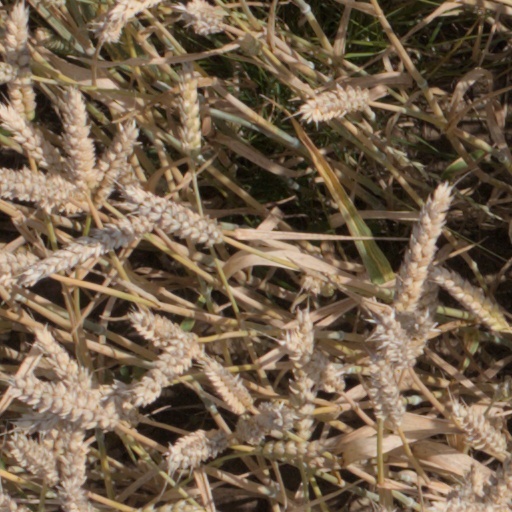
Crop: wheat